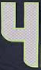
Number: 4